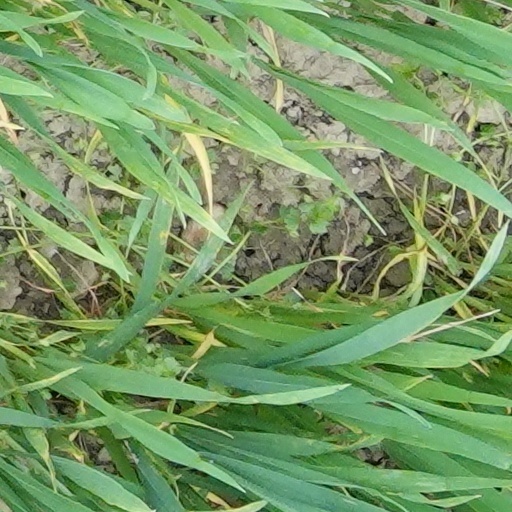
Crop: wheat